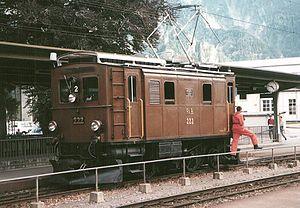
Les Chemins de fer rhétiques, parfois désignés par le sigle RhB, sont une entreprise ferroviaire de Suisse, basée à Coire dans le canton des Grisons.
La Ge 2/4 est une locomotive électrique légère des chemins de fer rhétiques.